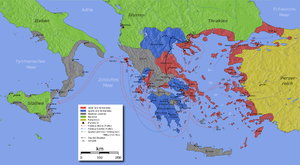
Oldtidens Grækenland / Historie / Klassisk tid
Kort som viser krigens gang (tysk).
Oldtidens Grækenland var en næsten tusindårig periode i Grækenlands historie både i Grækenland og mange af Middelhavs- og Sortehavsområderne. Oldtidens Grækenland bliver af de fleste regnet som den vigtigste grundlæggende kultur for den vestlige civilisation. Græsk kultur varede til kristendommens komme og havde stor påvirkning på Romerriget, som igen satte sit præg på den europæiske kultur.